U.S. Route 101

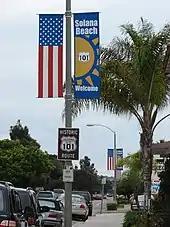
View from a sidewalk of several banners and signs with the U.S. 101 shield displayed in decorative fashion alongside an American flag pattern.

The Oregon Coast Highway begins at the California state line near Brookings and carries US 101 north along the Pacific coast. It is generally a two-lane highway that passes through small towns and near 77 state parks on the rugged coastline, as well as some inland areas. From Brookings, US 101 traverses the Samuel H. Boardman State Scenic Corridor, which includes roadside viewpoints and trailheads that face the ocean. The highway remains elevated from the coastline and briefly descends to sea level near the Pistol River State Scenic Viewpoint before climbing Cape Sebastian on its way to Gold Beach. US 101 travels through Gold Beach and crosses the Rogue River to continue north along the coast. The highway turns west to follow the base of Humbug Mountain, a mountain that rises from the Pacific Ocean, and northwest to reach Port Orford, where it leaves the coastline.